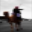
Label: camel